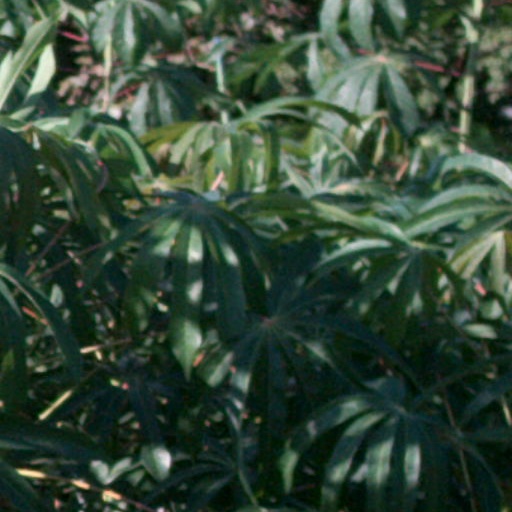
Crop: cassava